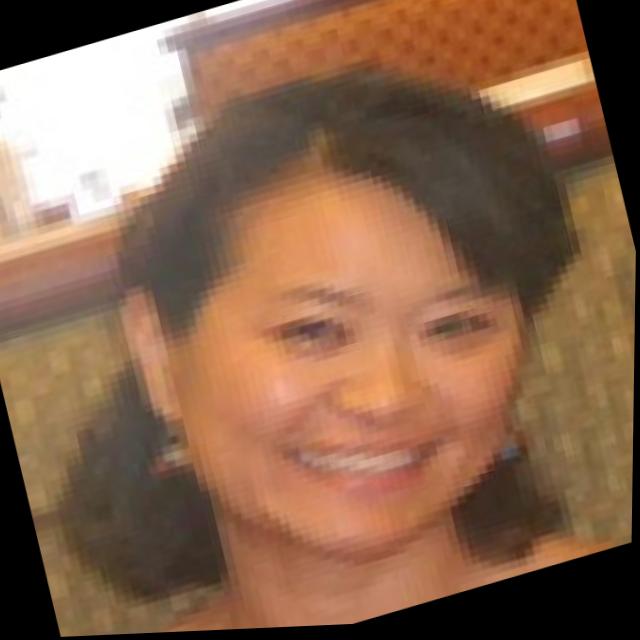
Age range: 21-44